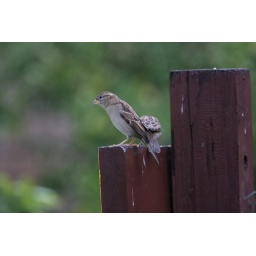
This female house sparrow was photographed in Janaury of 2008 in northern Orange County, CA.